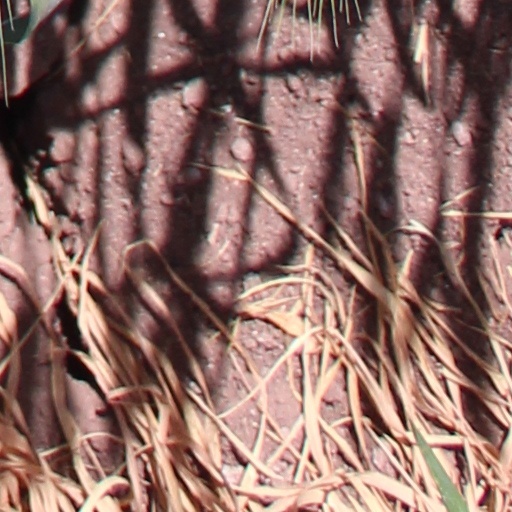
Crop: wheat